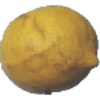
Label: Lemon 1